Juan Hernandez (political advisor)

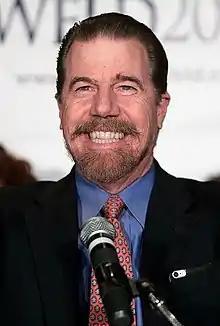
Hernandez speaking at a rally for Gary Johnson in Phoenix, Arizona, 2016

Juan Hernandez is an American political advisor and an expert in Mexico–United States relations. Hernandez has advised many leaders in State and Federal Governments in the United States, Mexico and Latin America including George W. Bush, Vicente Fox and John McCain.